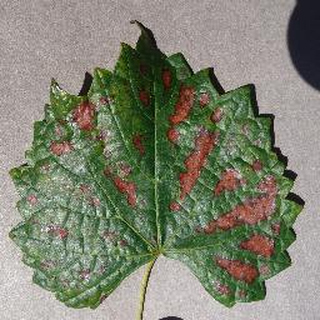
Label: grape_esca_black_measles